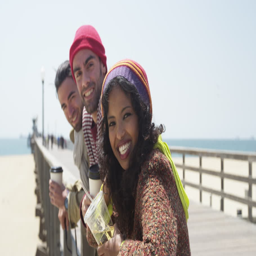
group of diverse ethnic friends smiling laughing at the camera on a sunny beach